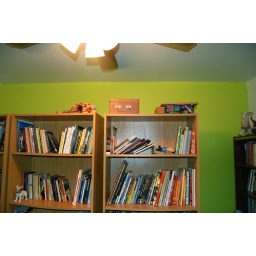
Bookcases against wall hiding white (shhh no one will ever know)